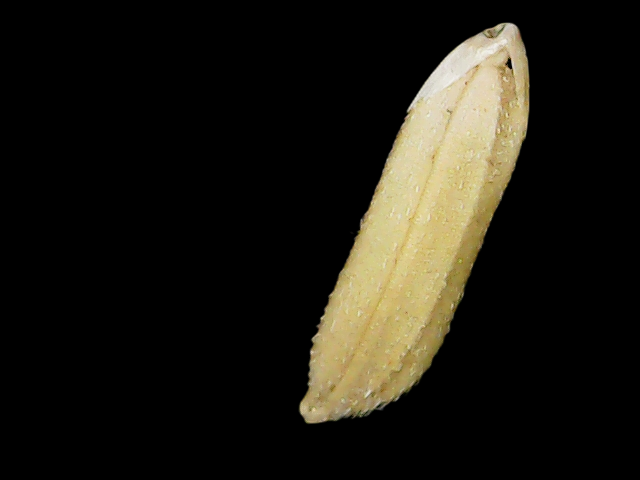
Rice variety: Binadhan16